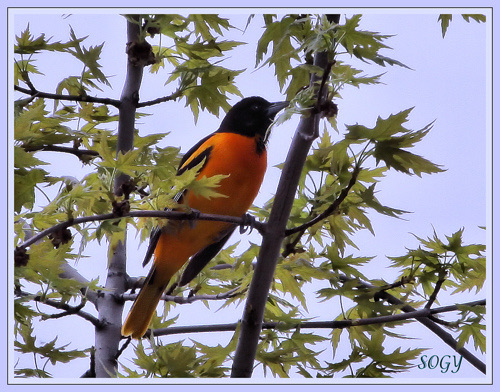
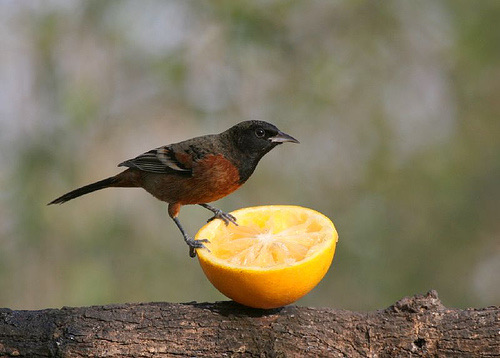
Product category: misc
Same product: yes